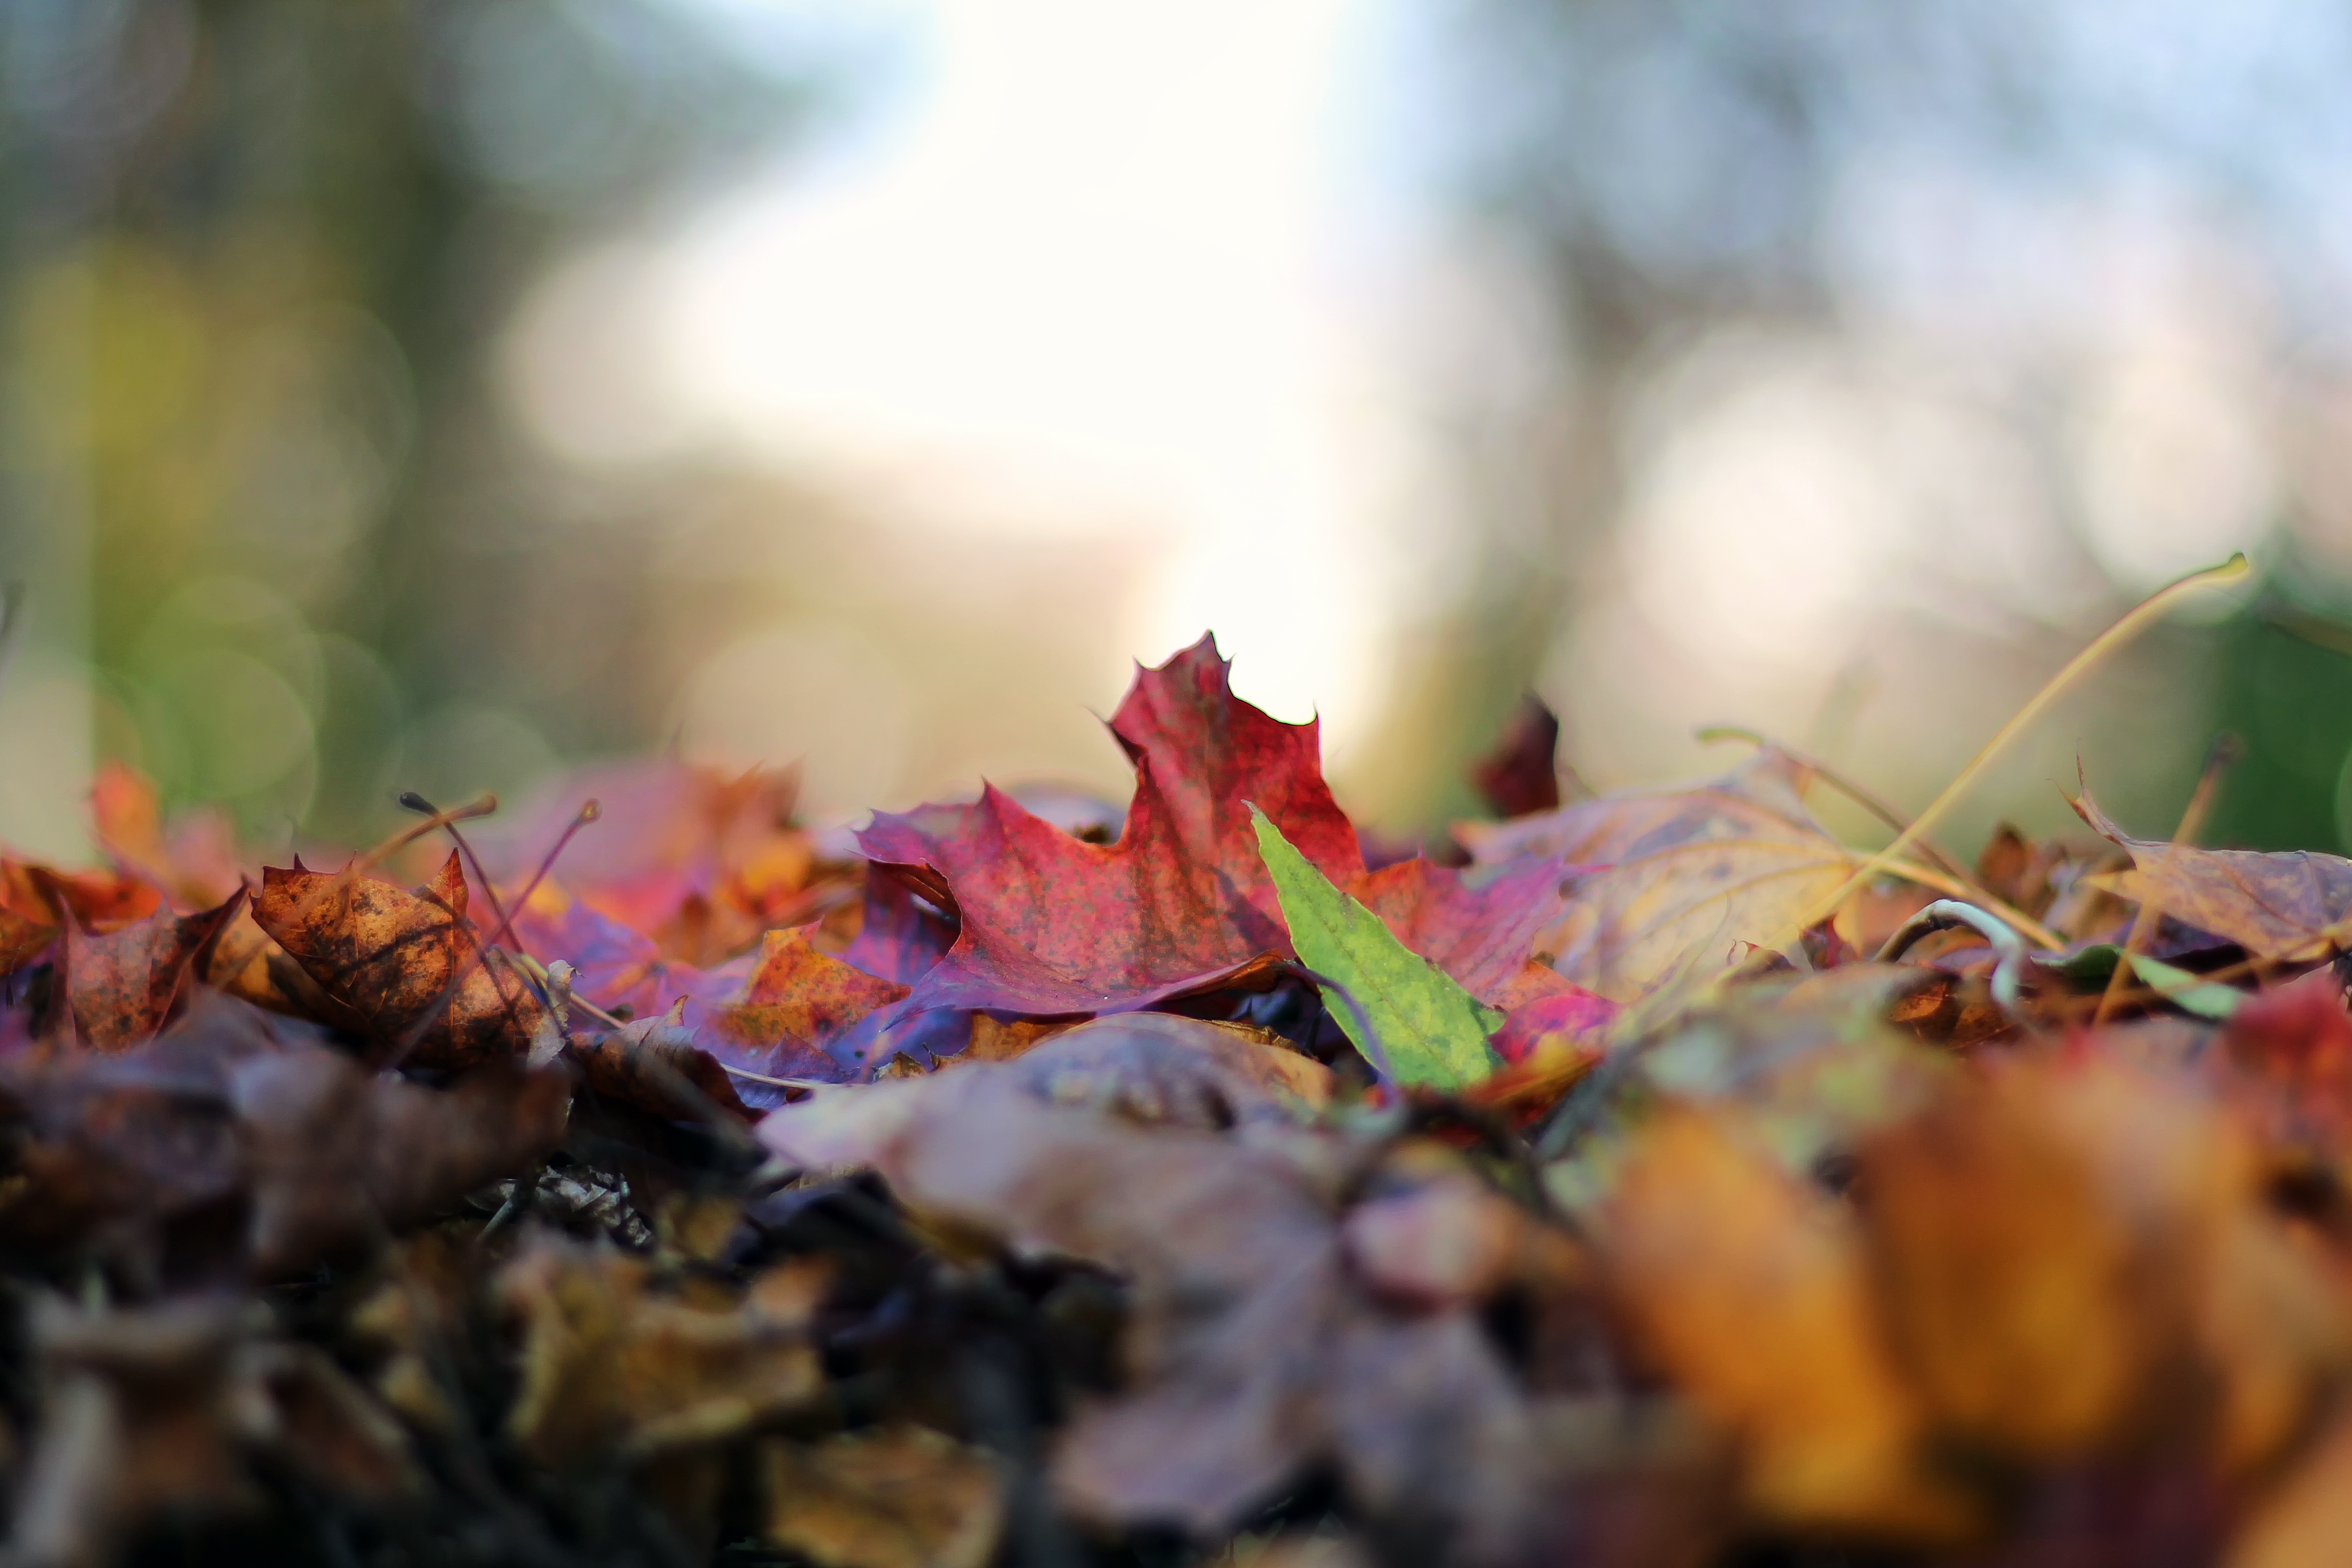
tree, nature, forest, branch, plant, sunlight, leaf, flower, red, color, autumn, brown, soil, flora, season, close up, autumn mood, leaves, fall foliage, golden autumn, macro photography, woody plant